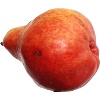
Label: Pear Red 1